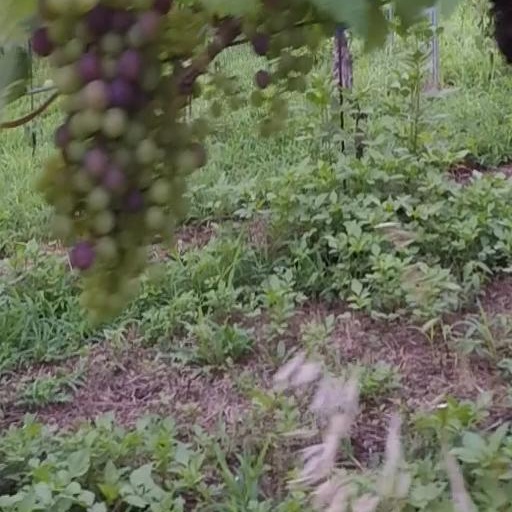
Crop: grape